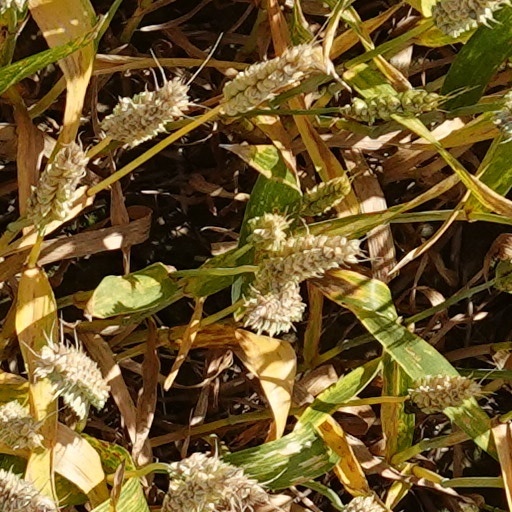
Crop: wheat